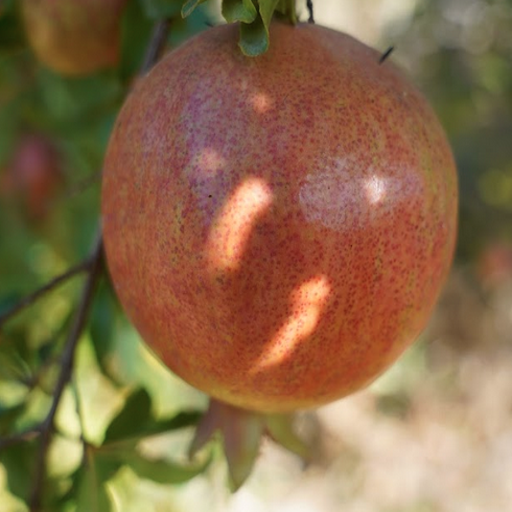
Label: Healthy